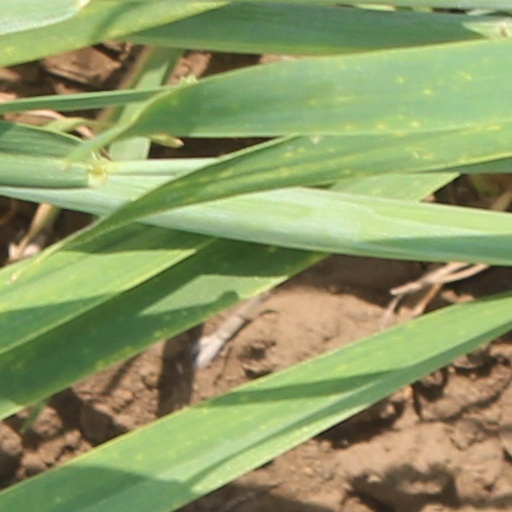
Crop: wheat